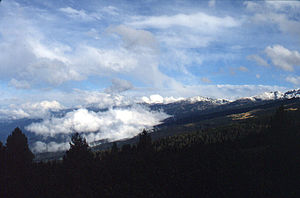
Rila / Inddeling
Landskap fra Rila nær Rilasjøene
Rila er en bjergkæde i det sydvestlige Bulgarien, hvor blandt andre, det højeste bjerg i Bulgarien og på Balkan, Musala med 2.925 meter ligger. Massivet er også det sjette højeste i Europa, efter Kaukasus, Alperne, Sierra Nevada, Pyrenæerne og Etna. Rila nationalpark omfatter hovedparten af bjergområdet.